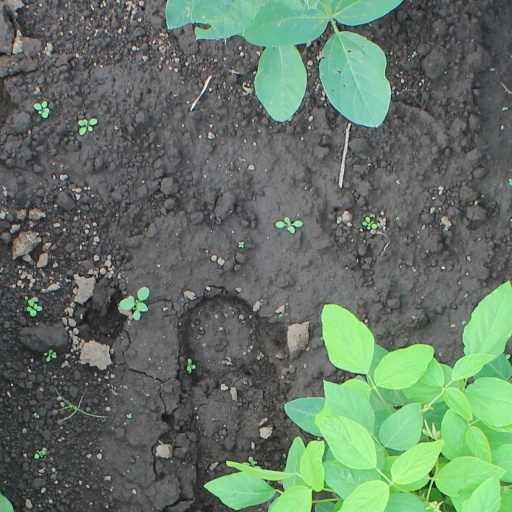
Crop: soybean